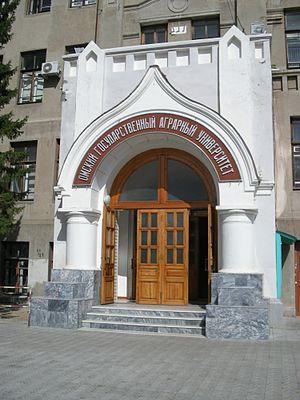
L'université agricole nationale d'Omsk Piotr Stolypine est une université d'enseignement et de recherches dans le domaine de l'agriculture et de l'agronomie située à Omsk en Russie. Elle a été fondée en 1918 sous le nom d'institut agricole de Sibérie. En 1994, l'institut a pris sa dénomination actuelle avec l'intégration de l'institut vétérinaire. C'est aujourd'hui l'un des établissements d'enseignement agricole parmi les plus importants du pays. L'université a formé depuis sa fondation plus de soixante mille spécialistes. Elle accueille environ 10 000 étudiants et 800 enseignants.